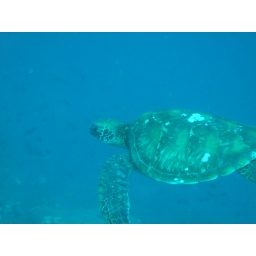
turtle in the blue